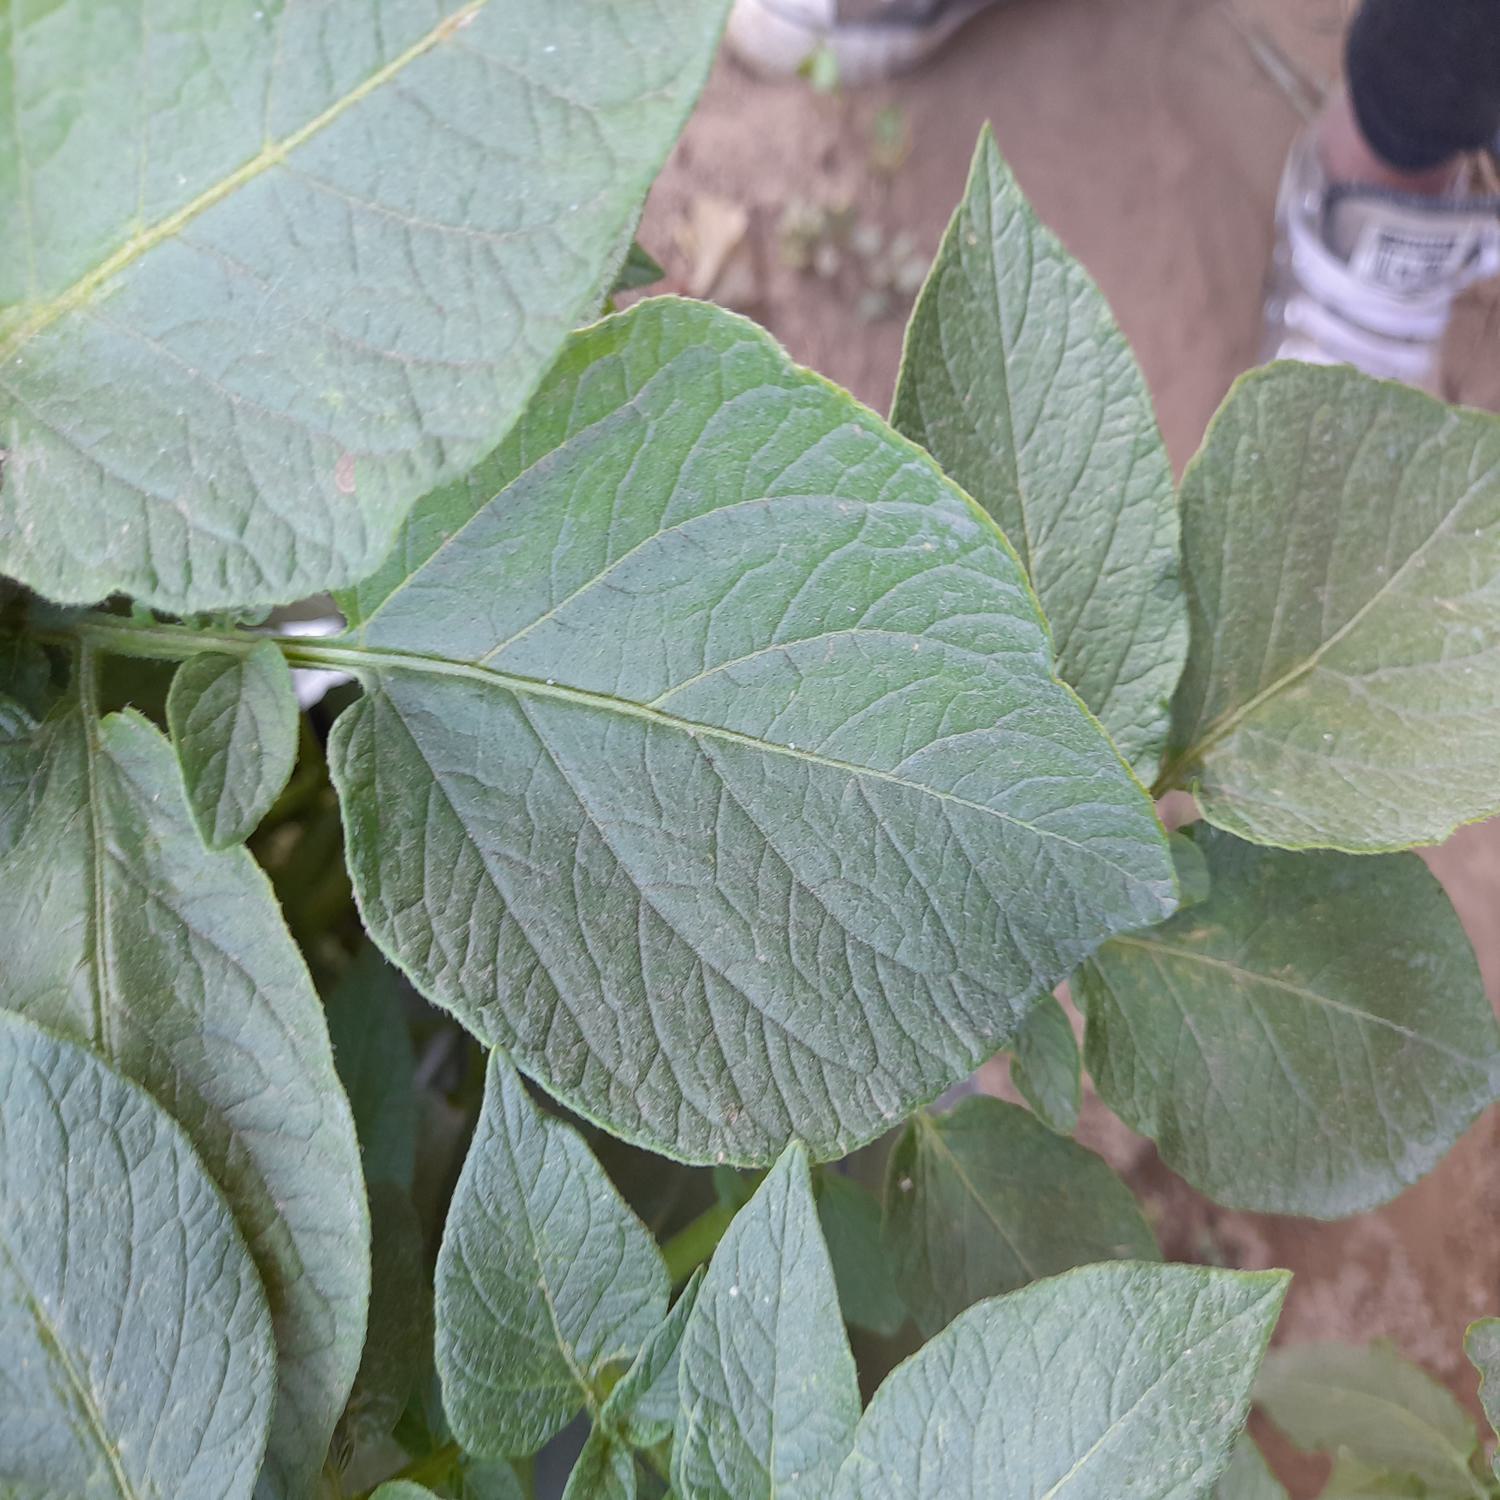
Etiqueta: Sana